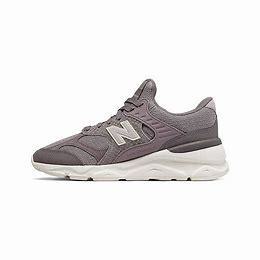
Brand: New
Model: Balance New Balance X 90